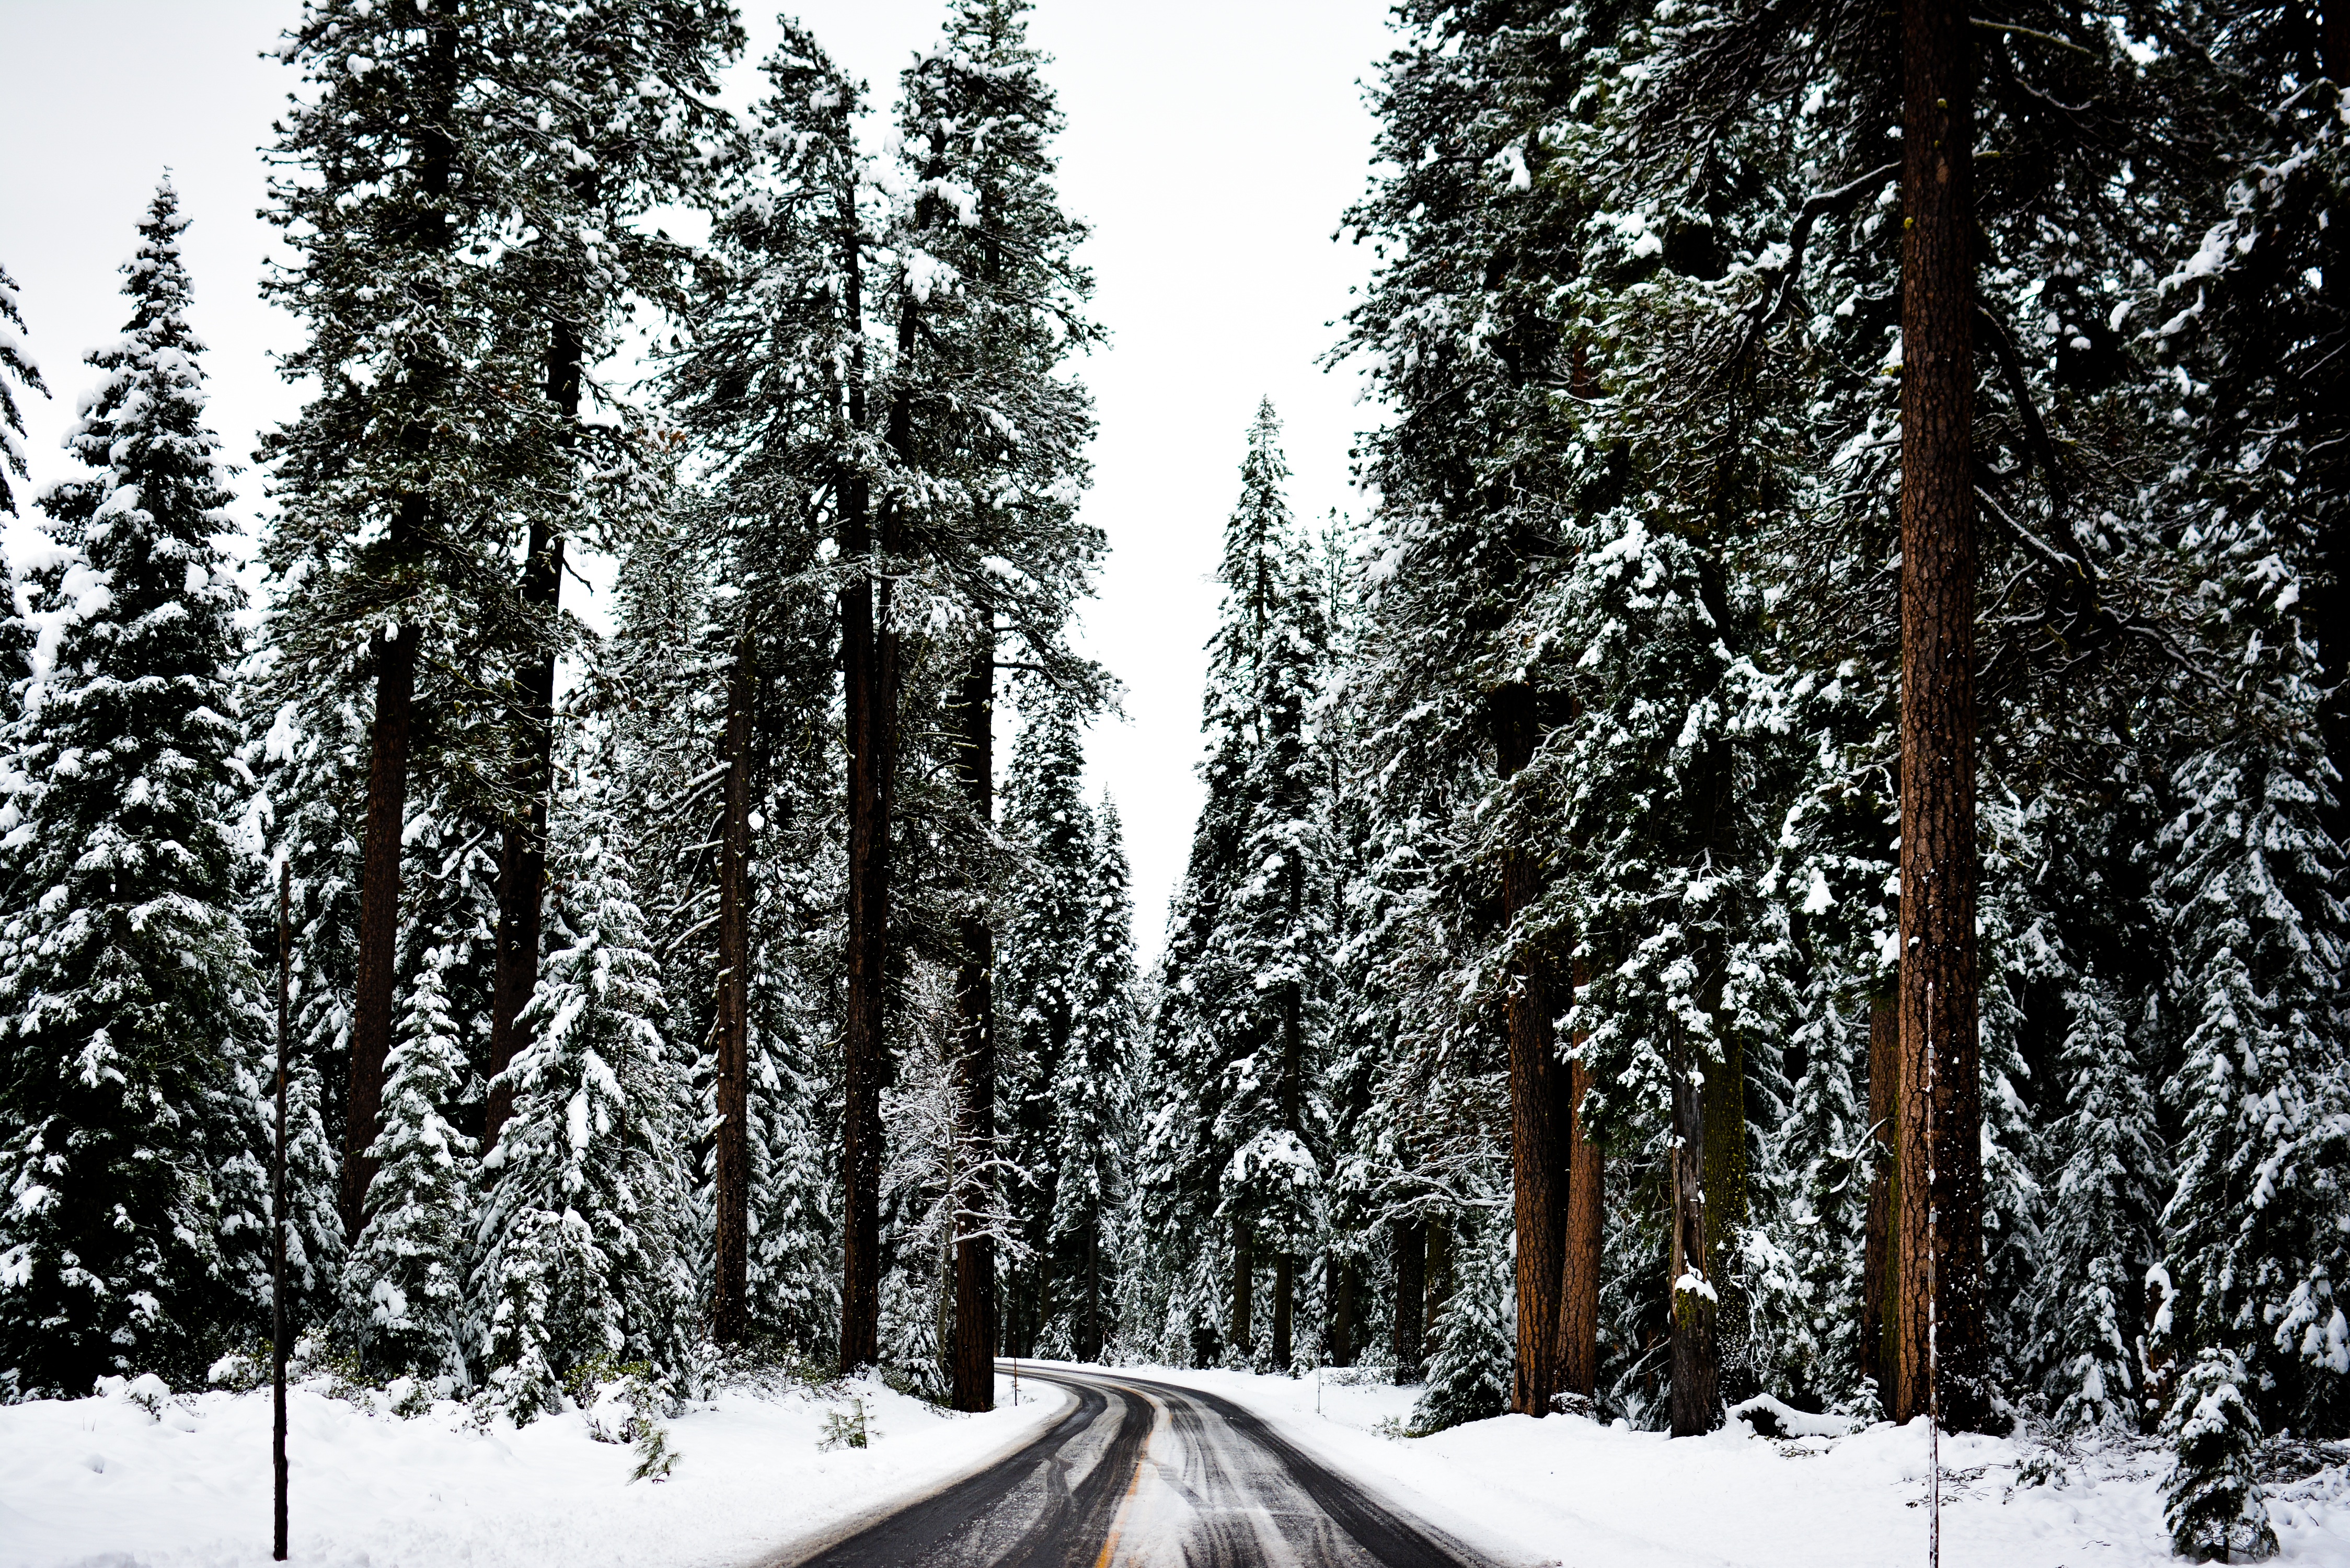
tree, forest, branch, snow, winter, black and white, plant, evergreen, weather, monochrome, fir, season, spruce, woodland, habitat, ecosystem, monochrome photography, natural environment, woody plant, temperate coniferous forest, land plant